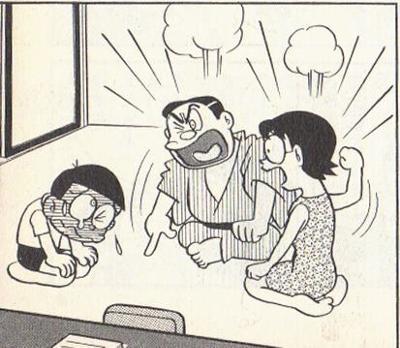
回答: ブラジルの人に聞こえたらどうするんだ